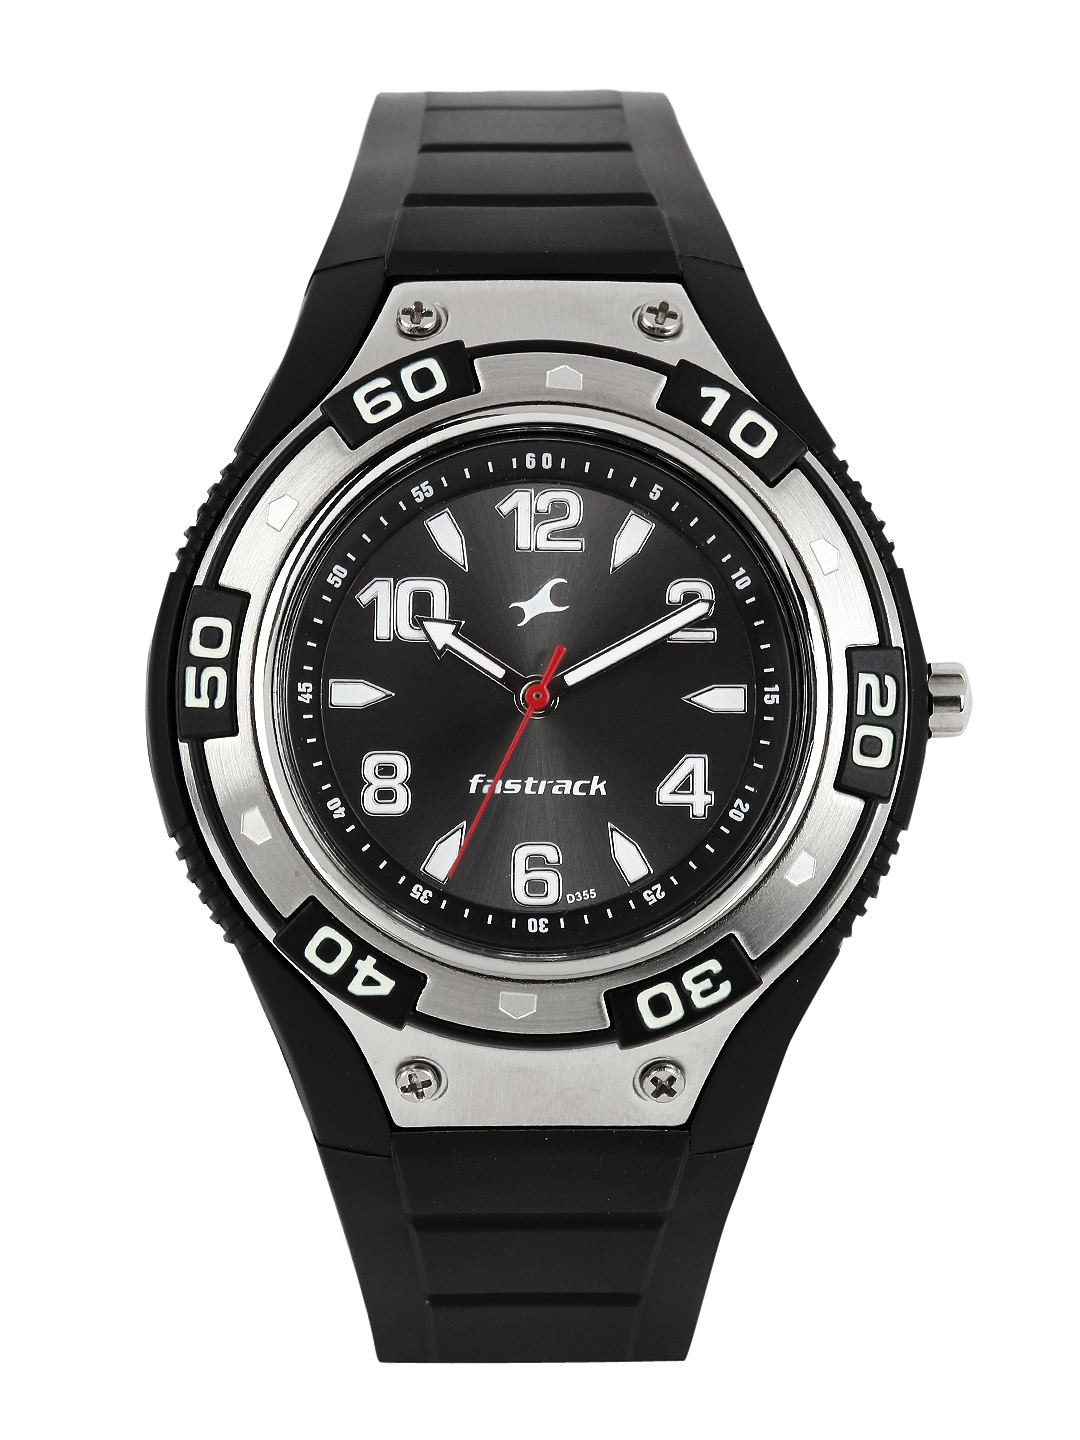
Fastrack Men Gunmetal-Toned Dial Watch N9333PP02
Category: Accessories / Watches / Watches
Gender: Men
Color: Metallic
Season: Winter 2016
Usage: Casual